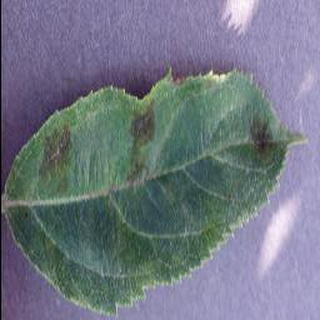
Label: apple_apple_scab